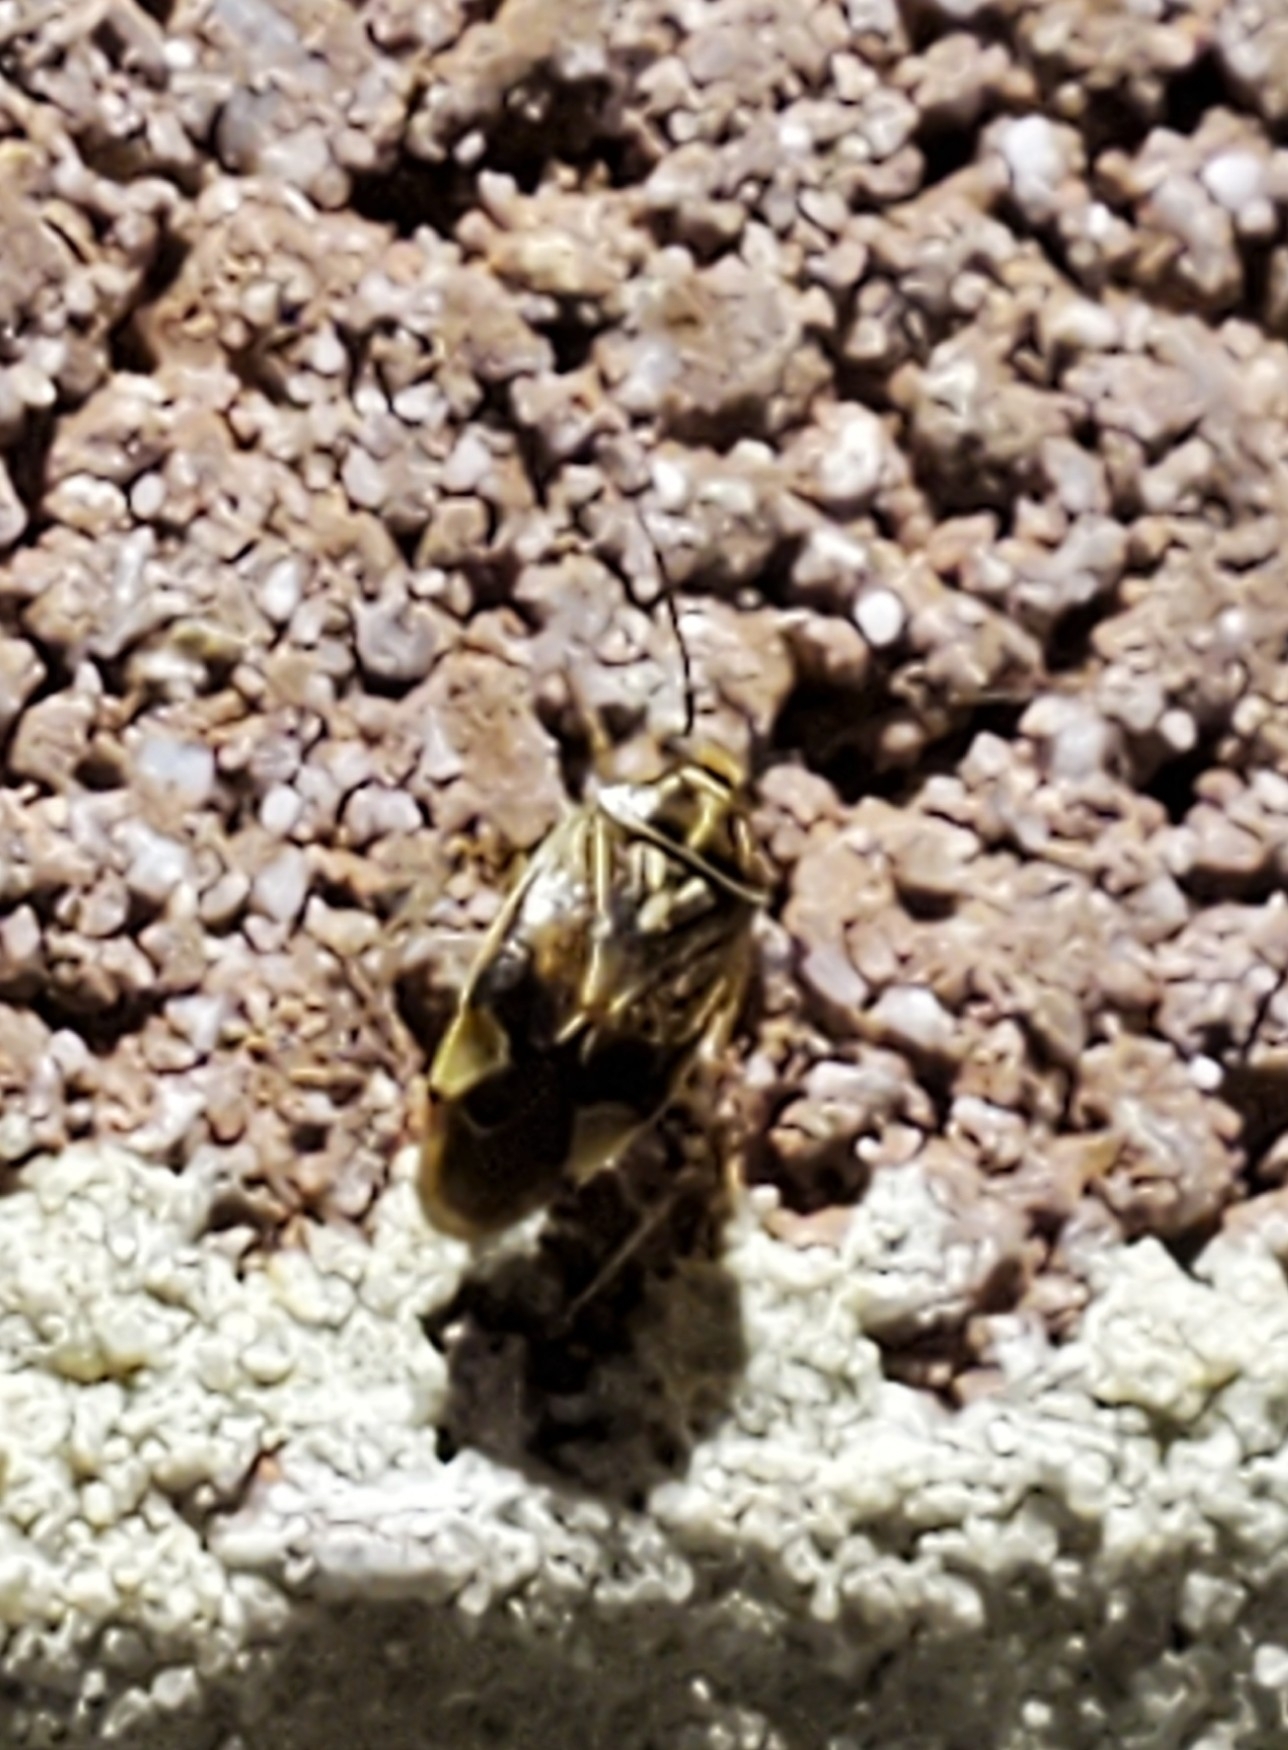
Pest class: lygus_bug